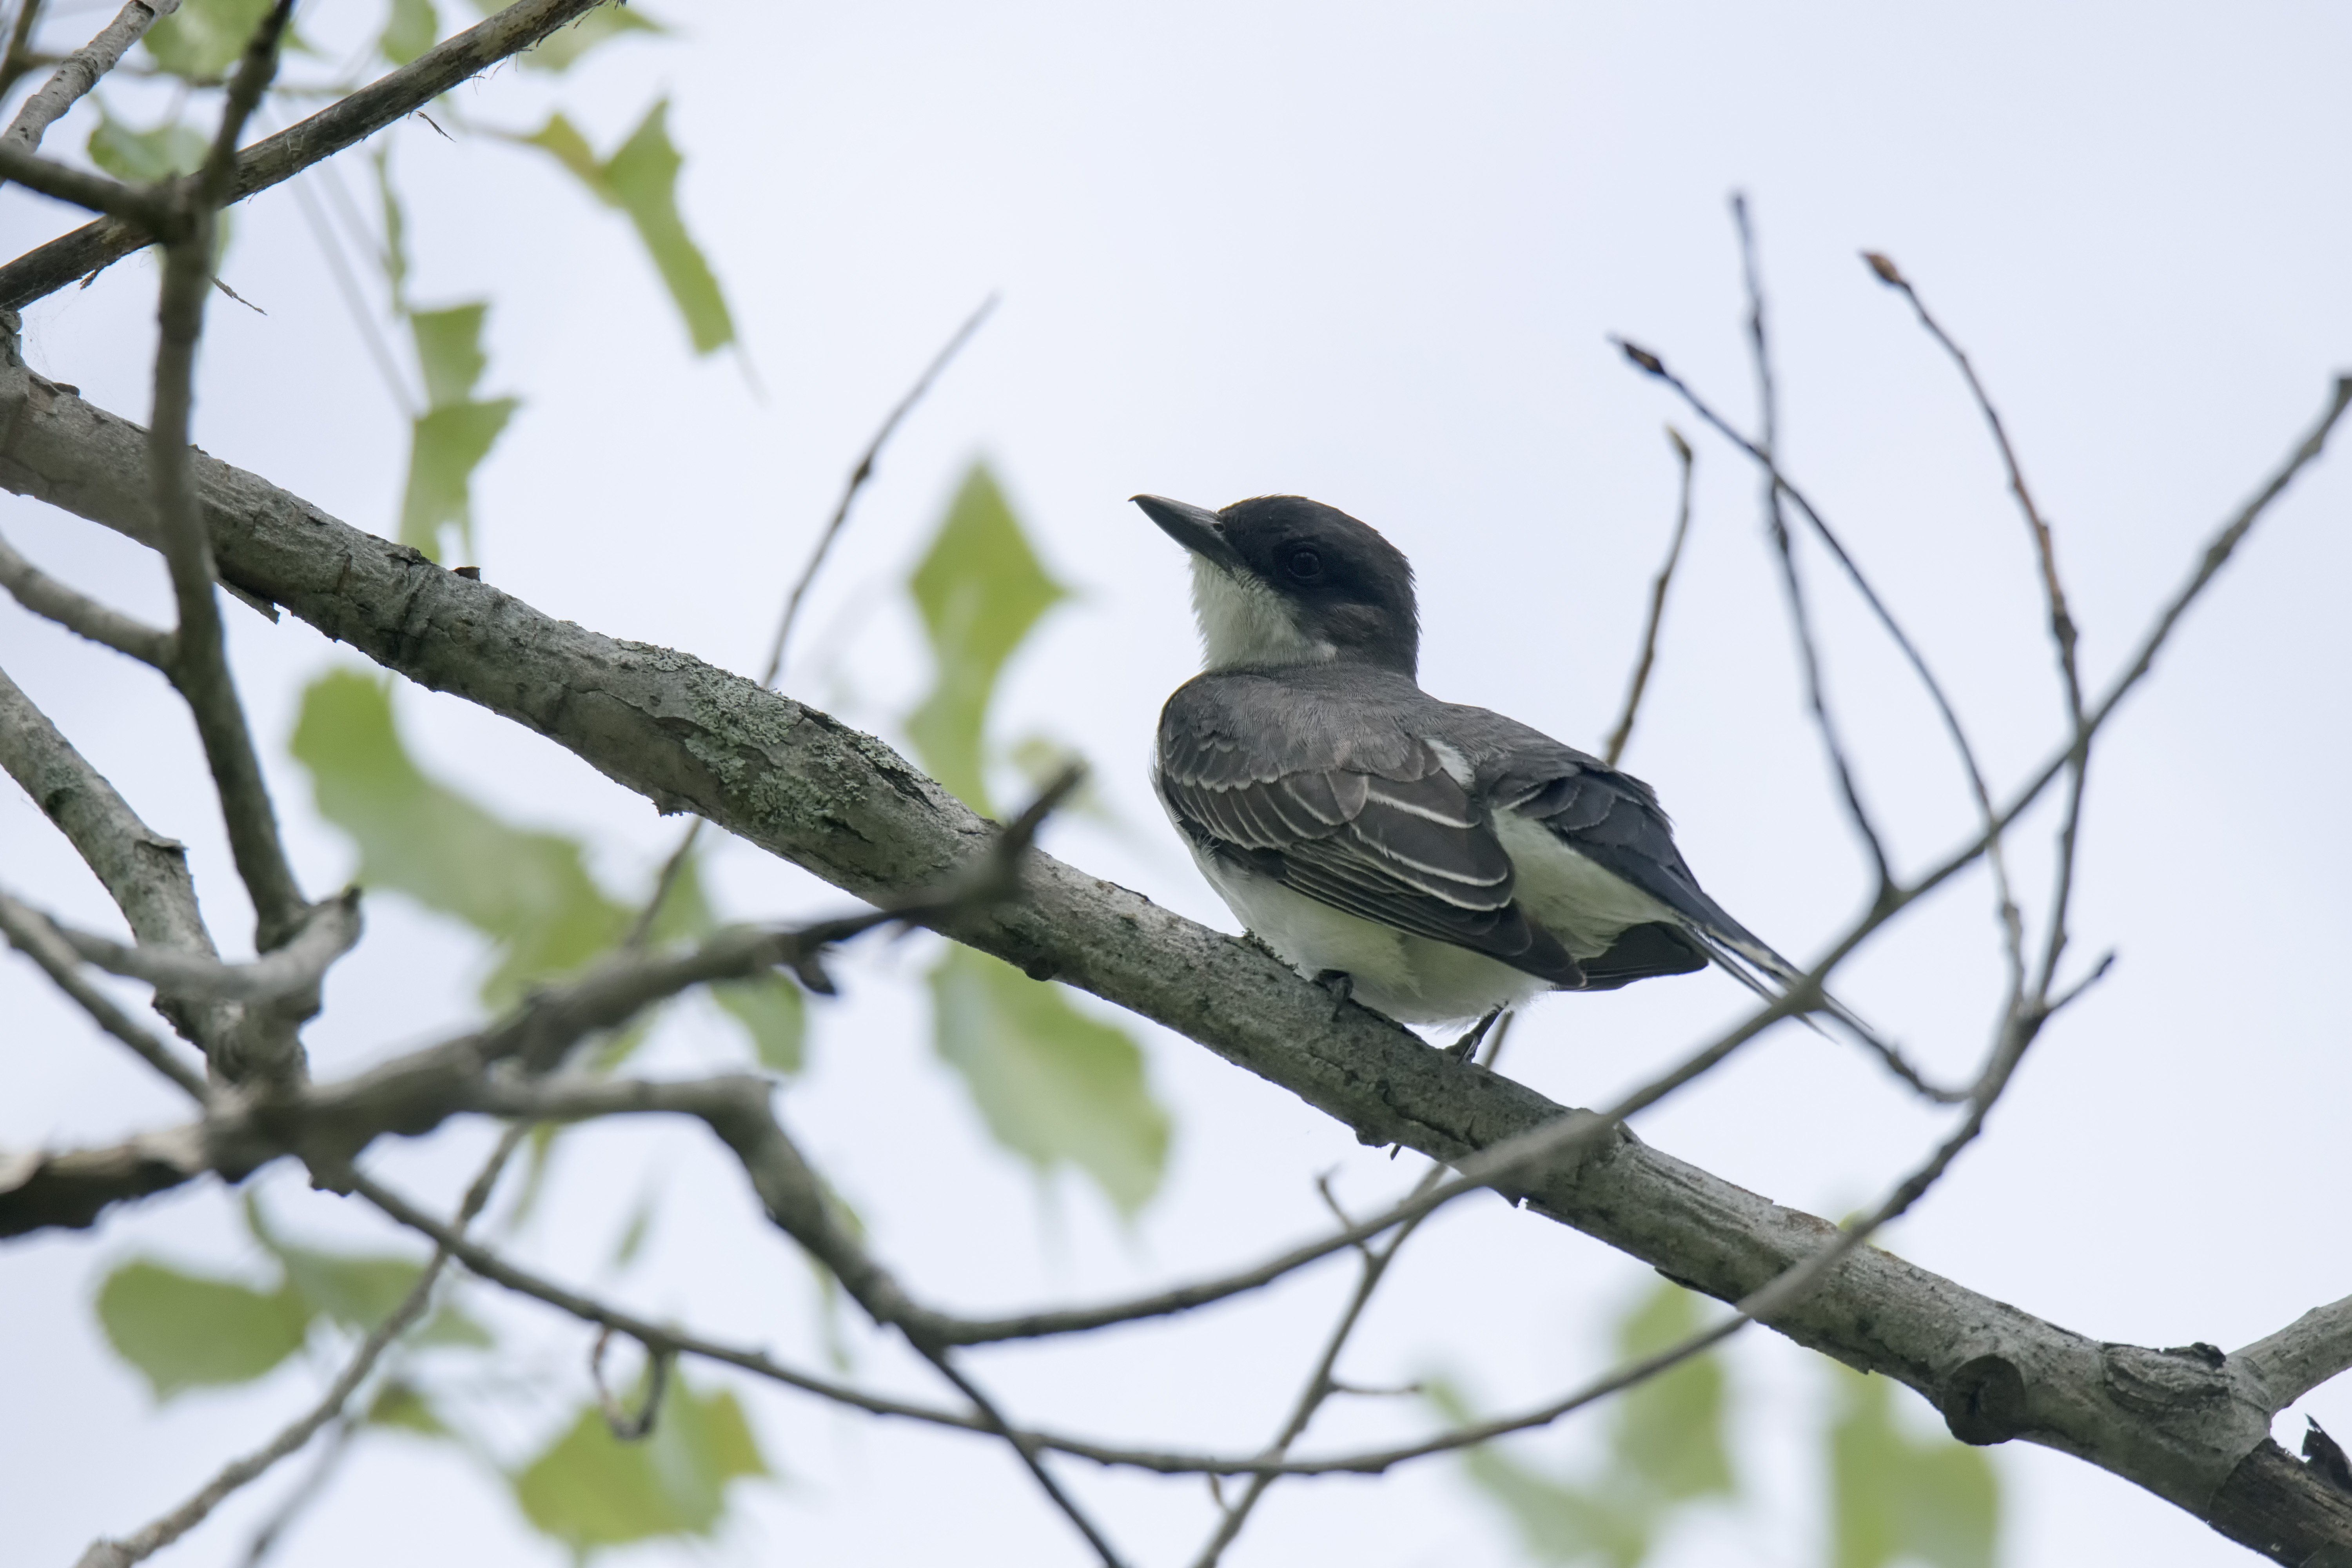
nature, branch, bird, wildlife, beak, fauna, canada, vertebrate, eastern, quebec, sherbrooke, oiseau, tyran, tritri, kingbird, perching bird